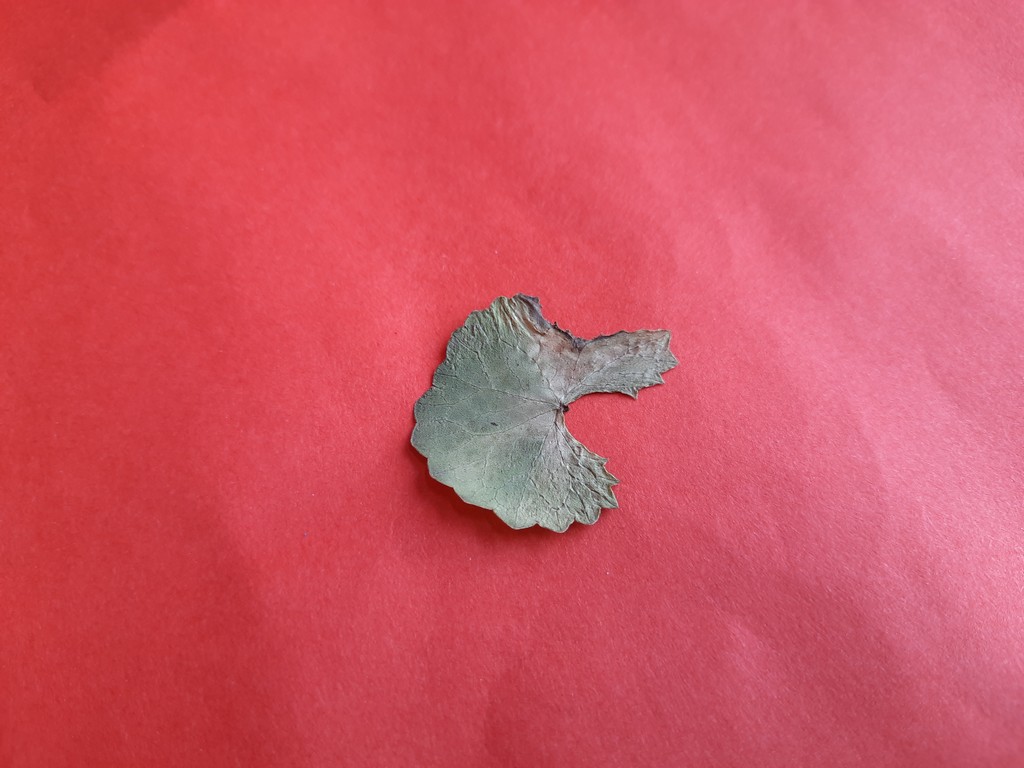
Label: Dried